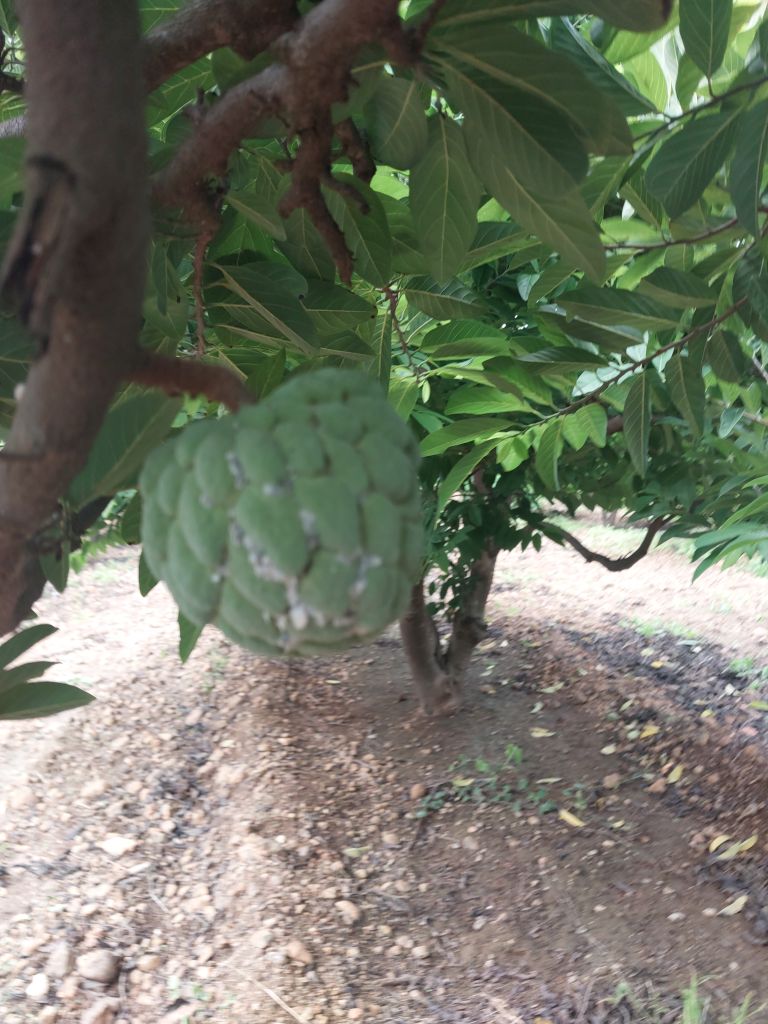
Disease label: Mealy Bug